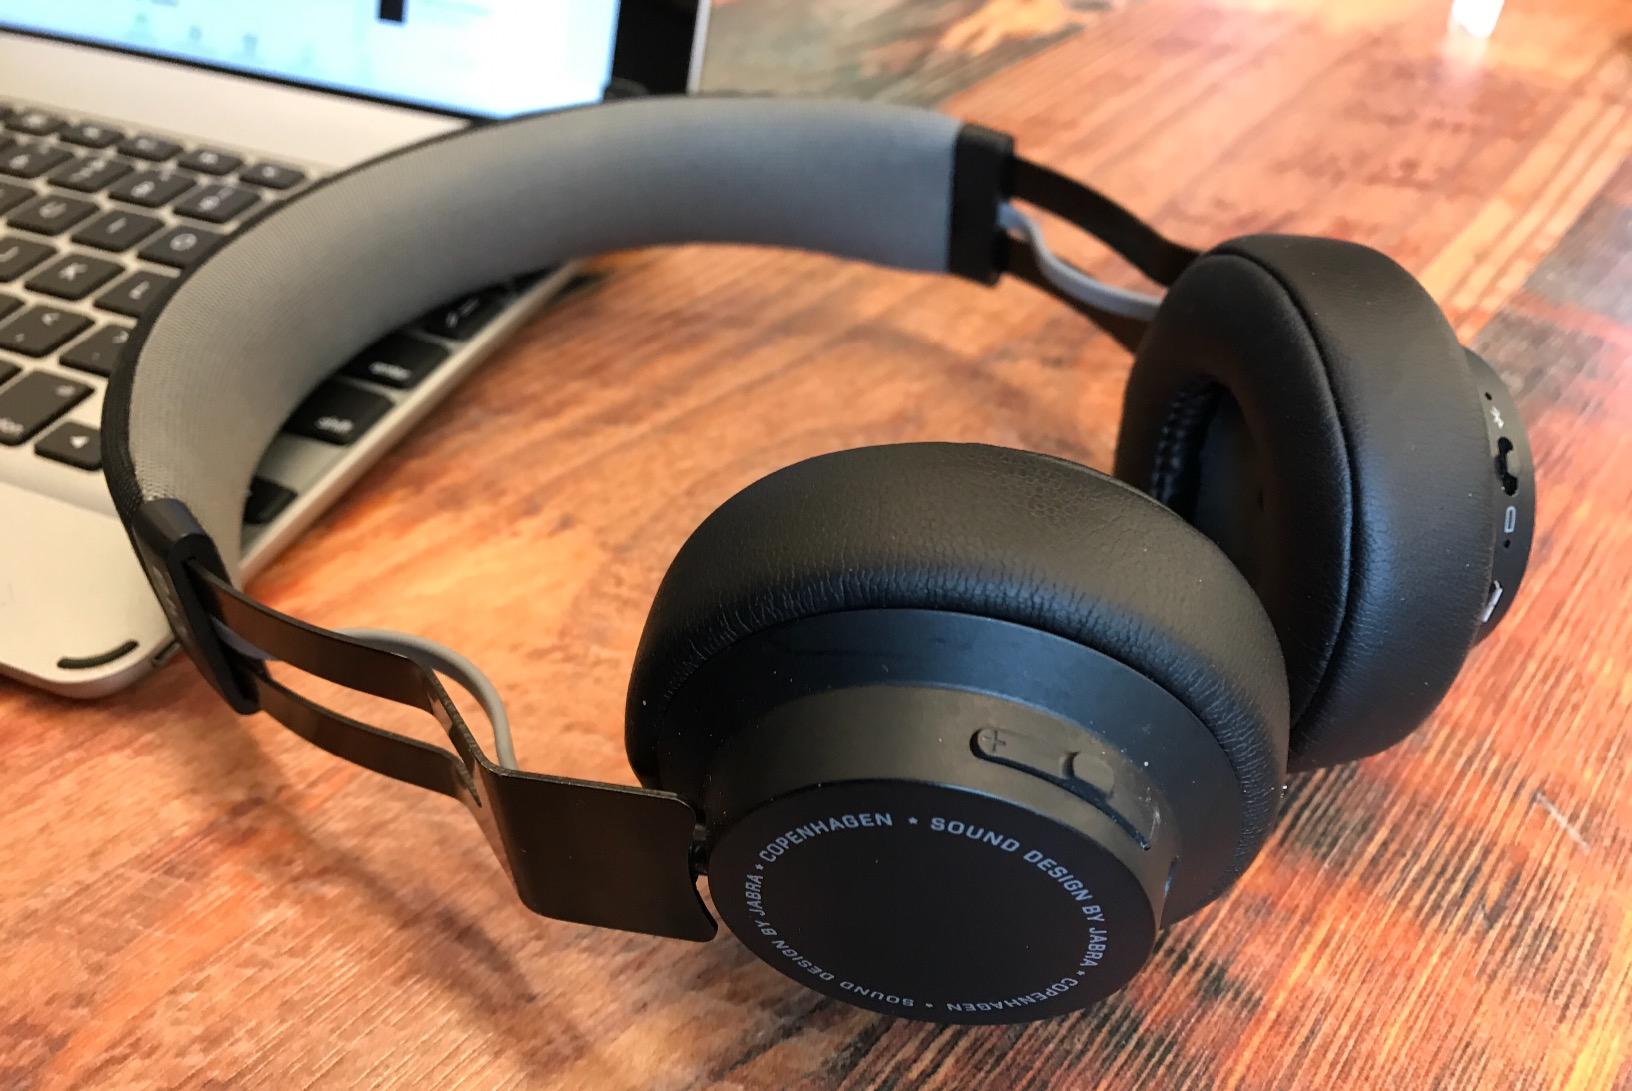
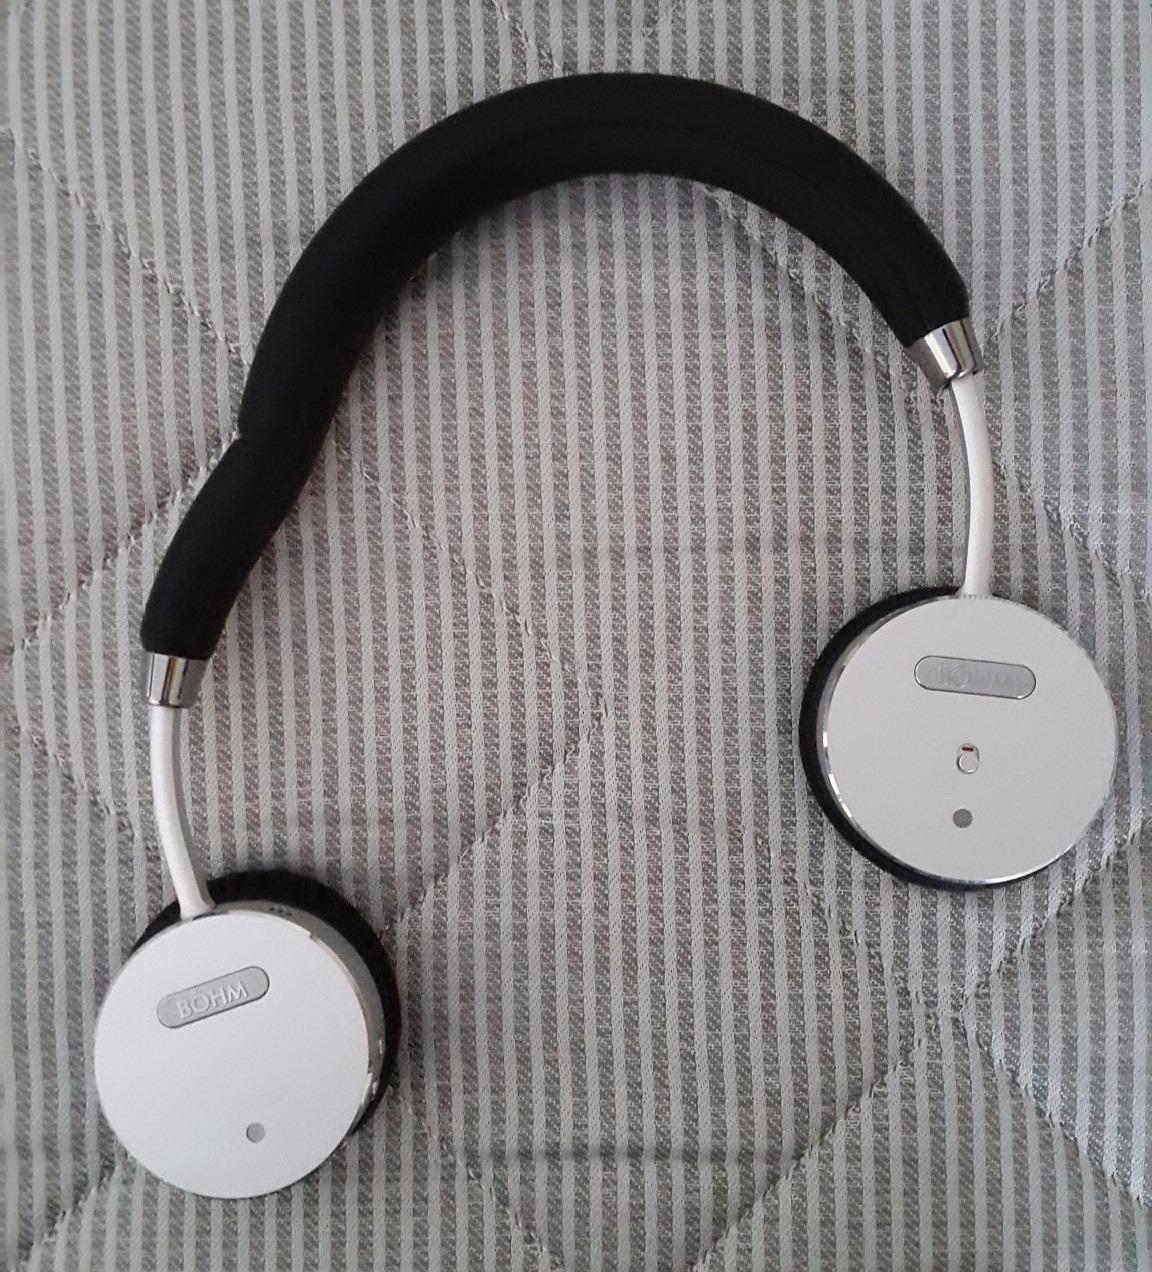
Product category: headphones
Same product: no